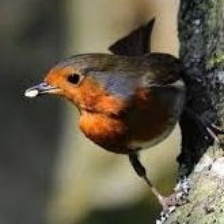
Species: CHUCAO TAPACULO
Scientific name: SCELORCHILUS RUBECULA